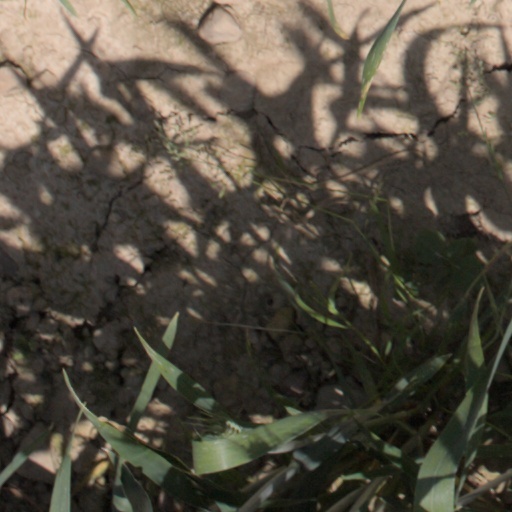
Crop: wheat